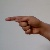
The image shows a hand gesture representing the letter 'G' in Indian Sign Language.